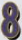
Number: 8